Mister Miracle

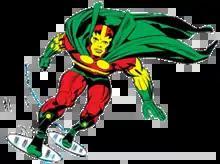
The Scott Free incarnation of Mister Miracle as depicted in "Mister Miracle" #15 (September 1973). Art by Jack Kirby and Mike Royer.

Mister Miracle is the name of three fictional superheroes appearing in American comic books published by DC Comics. The first and third are humans Thaddeus Brown and Shilo Norman, while the second is New God Scott Free. The Scott Free incarnation of Mister Miracle first appeared in "Mister Miracle" #1 (April 1971) and was created by Jack Kirby.